Colindale

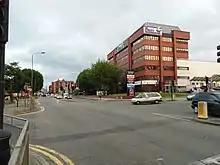
Edgware Road

Hendon Tram Depot (site now occupied by Merit House, opposite Oriental City) was in 1910 the scene of the first trials in Britain of a trolleybus. This location eventually became Colindale Trolleybus Depot, from which route 645 operated until January 1962, when the depot was closed down and eventually demolished. Land behind the depot was used from 1959 to 1962 by the George Cohen 600 Group for scrapping the vast majority of London's fleet of 1891 trolleybuses.